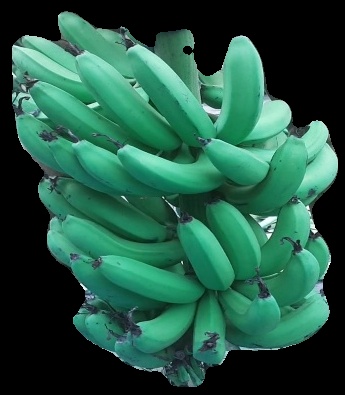
Variety: pachbale
Grade: grade3